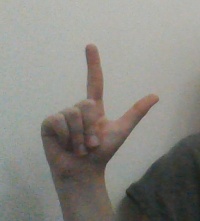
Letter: laam